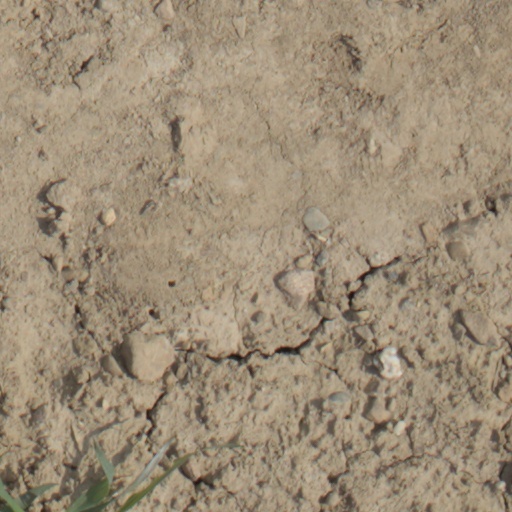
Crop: wheat